Bjørnafjorden

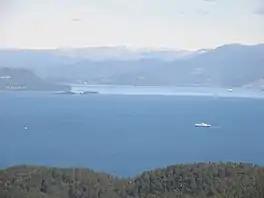
View of the fjord

Bjørnafjorden is a fjord in Vestland county, Norway. It runs through the municipalities of Austevoll, Bjørnafjorden, and Tysnes. The large island of Tysnesøya (and many small, surrounding islands such as Reksteren) lie along the south side of the Bjørnafjorden and the Bergen Peninsula and the mainland lie along the north and east sides of the fjord. The Fusafjorden (and the Samnangerfjorden which branches off it) split off from the main fjord on the north side by the village of Osøyro. The fjord is about wide and its maximum depth is below sea level.